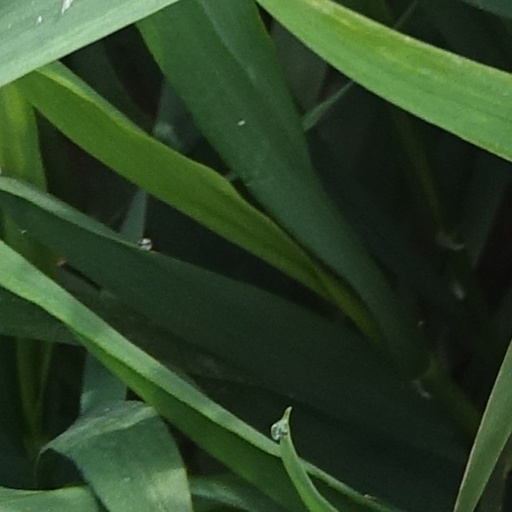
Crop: wheat